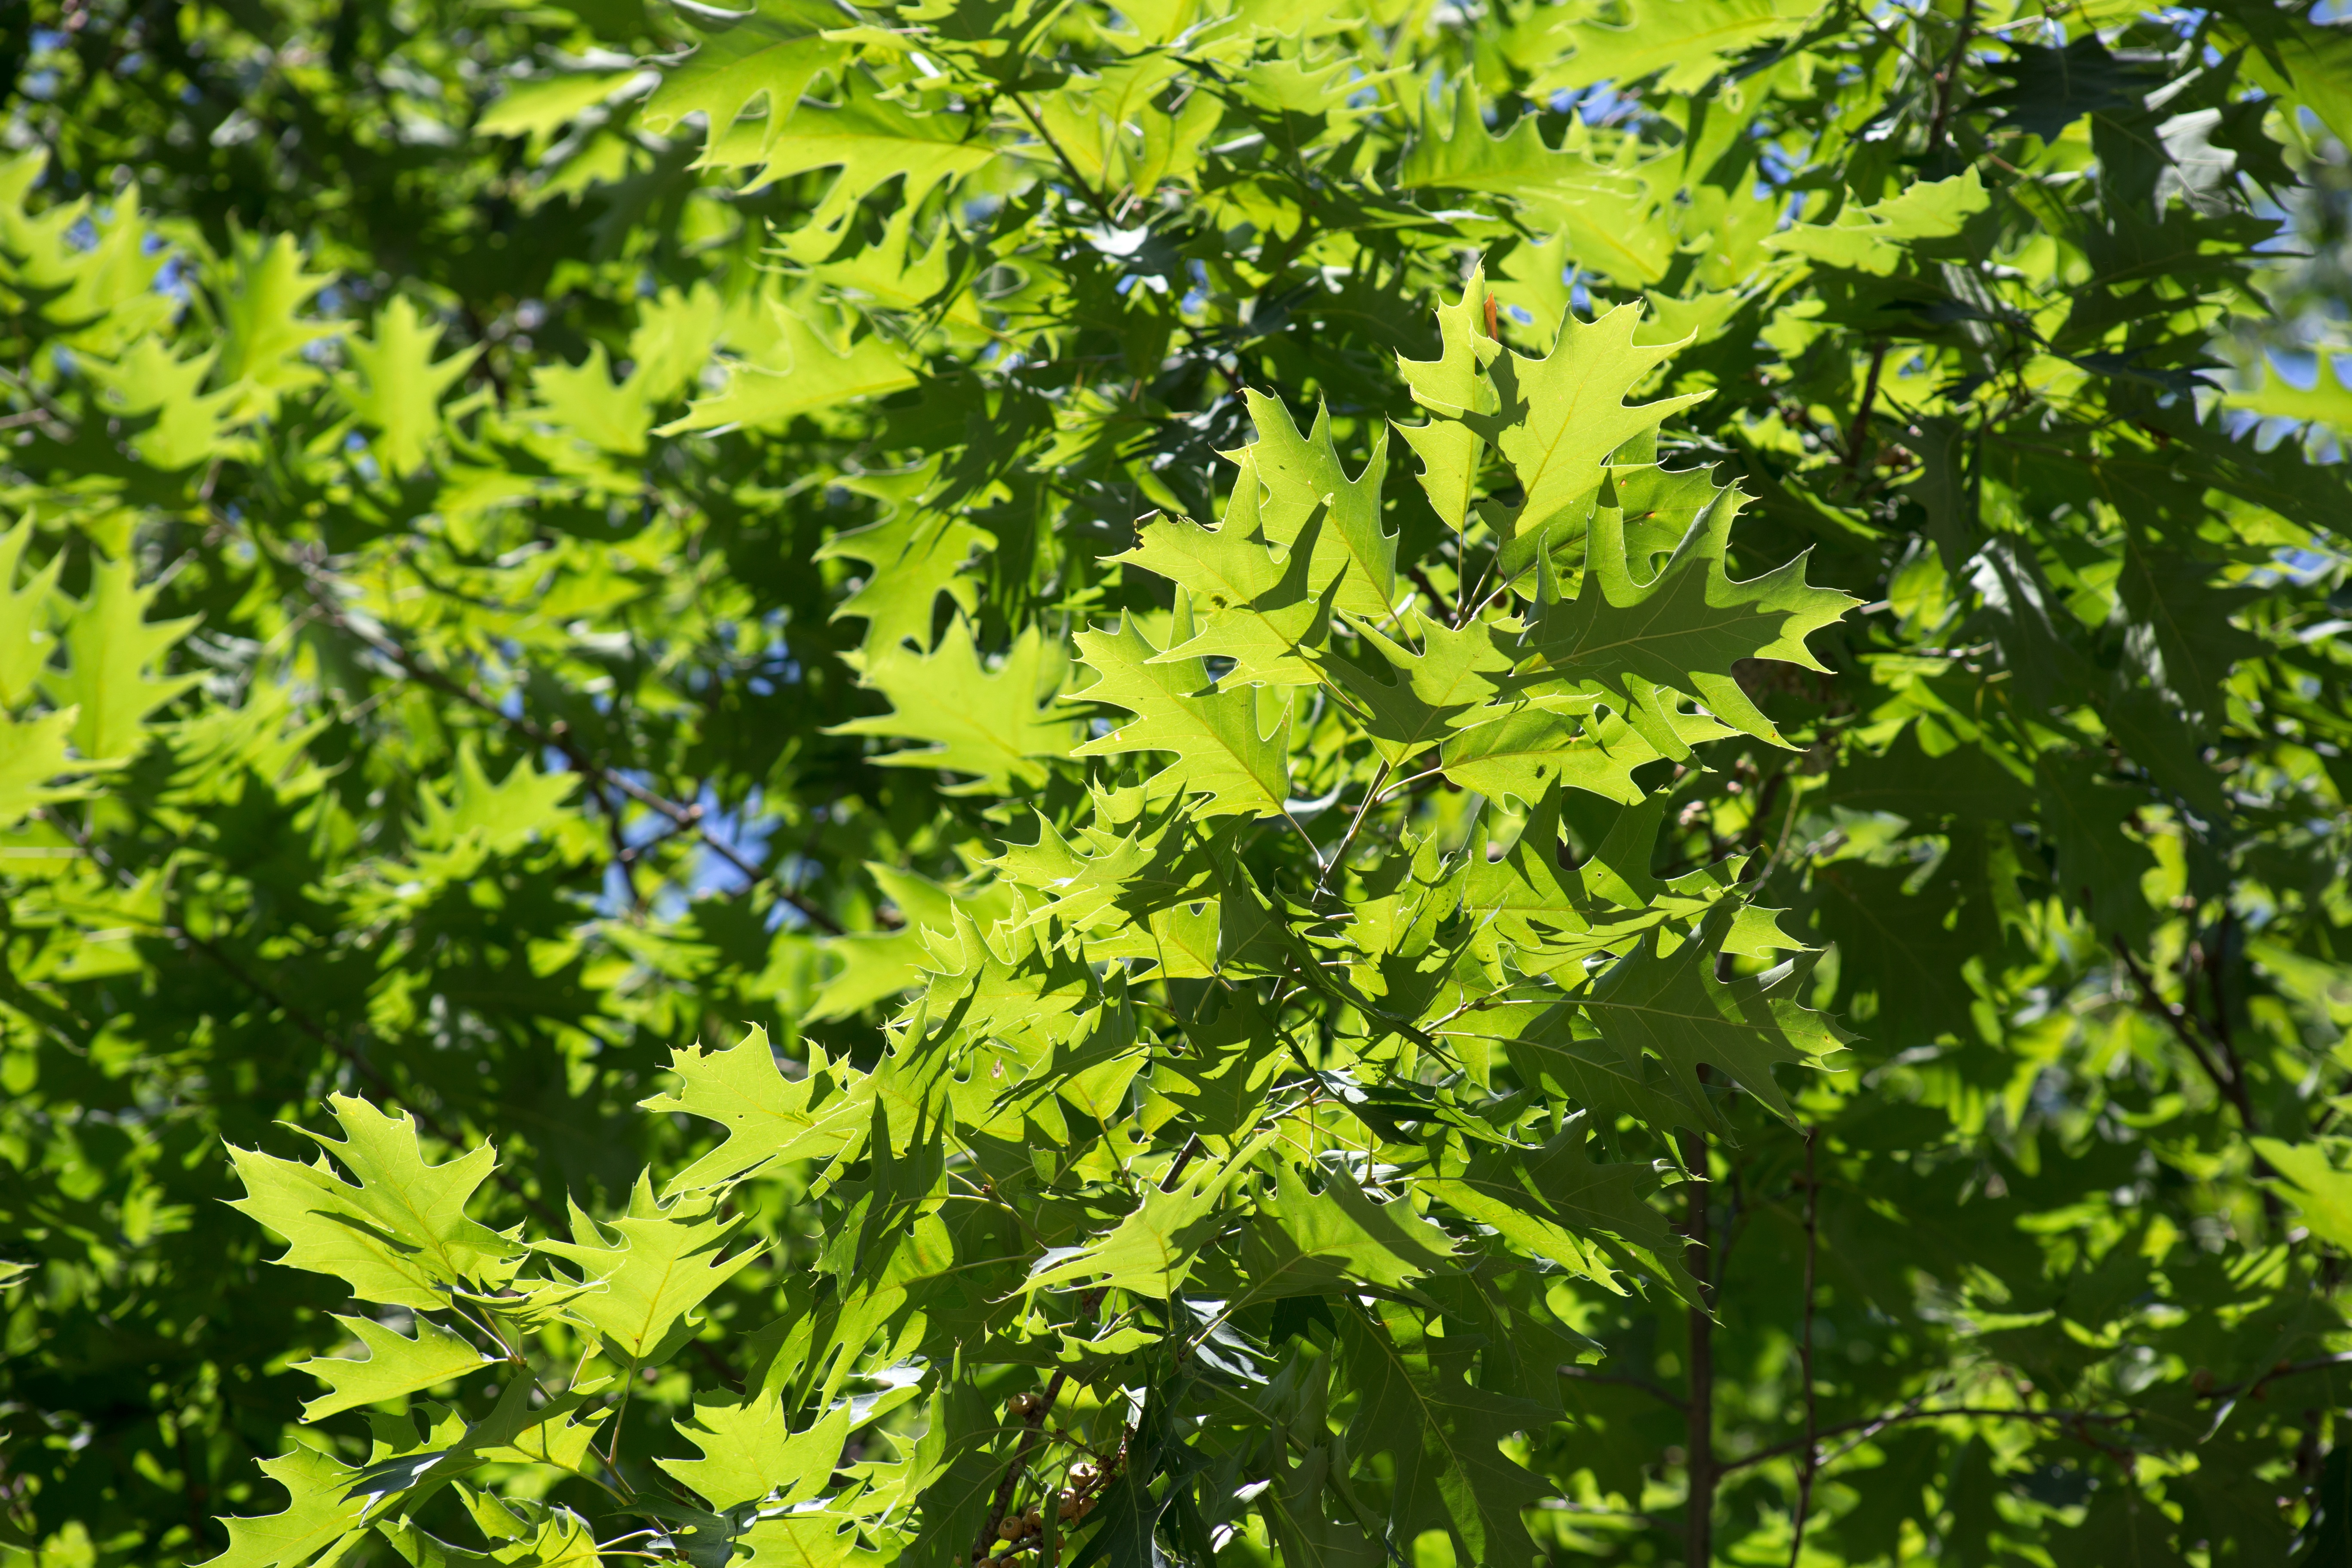
tree, nature, branch, plant, leaf, flower, summer, food, green, produce, maple tree, trees, leaves, shrub, deciduous, flowering plant, maidenhair tree, woody plant, land plant, plane tree family